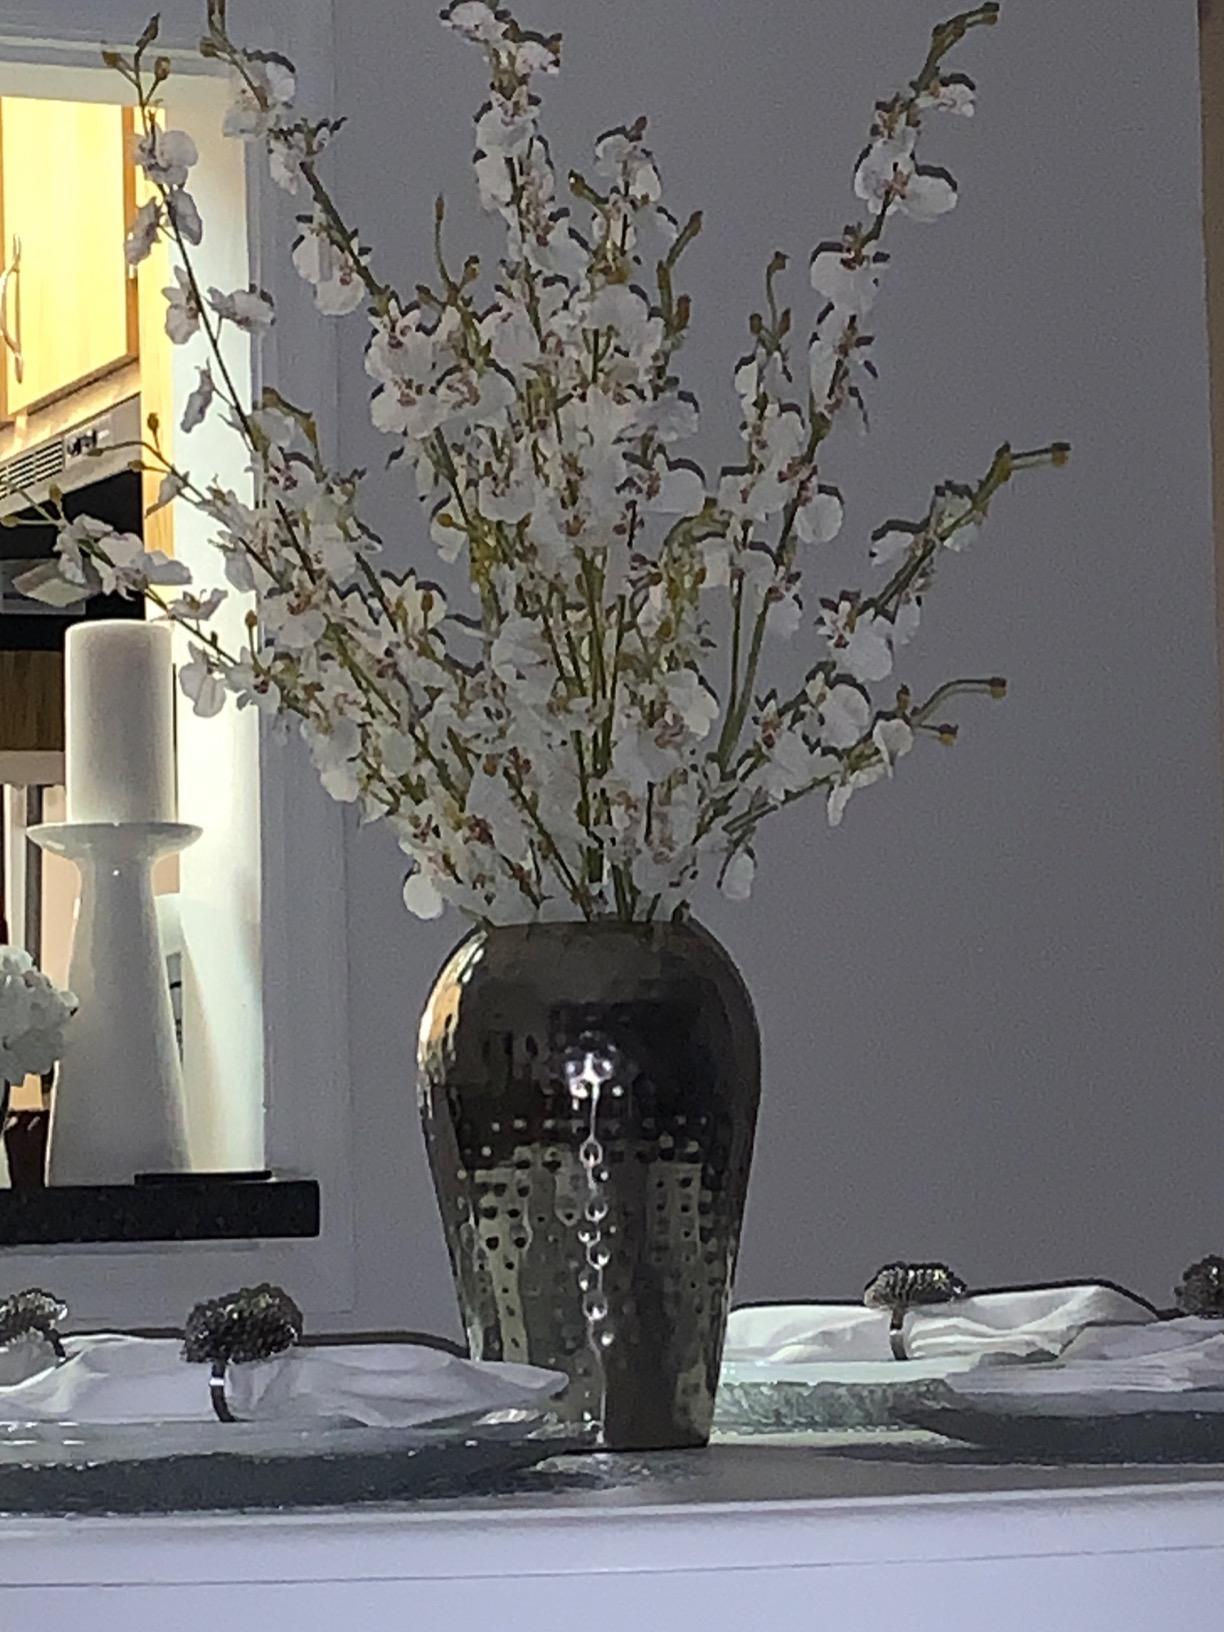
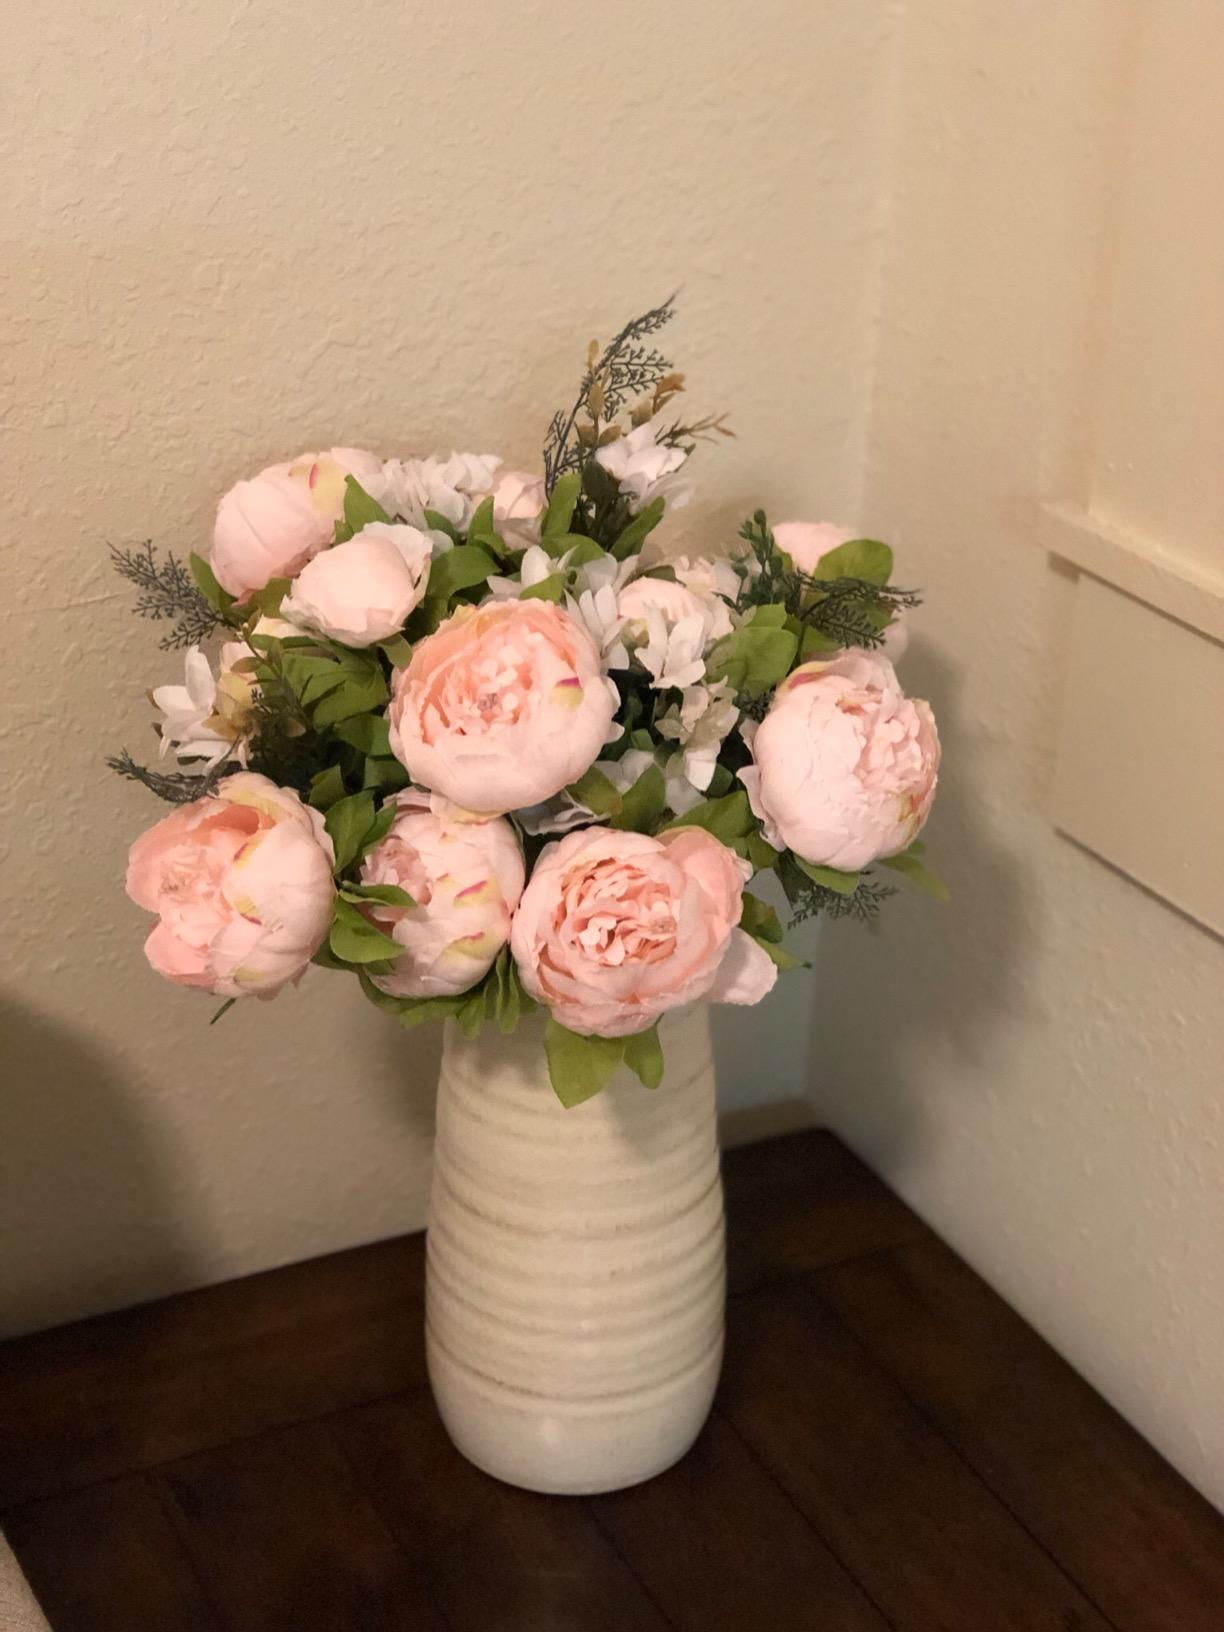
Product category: vase
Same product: no